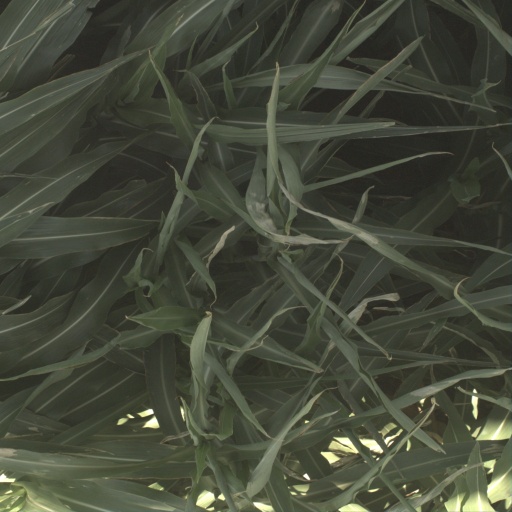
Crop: sorghum